External morphology of Lepidoptera

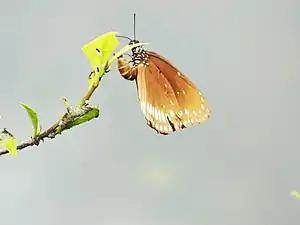
The butterfly can be seen laying eggs underneath the leaf.

The fertilised egg matures and hatches to give a caterpillar. The caterpillar is the feeding stage of the lepidopteran life cycle. The caterpillar needs to be able to feed and to avoid being eaten and much of its morphology has evolved to facilitate these two functions. After growth and ecdysis, the caterpillar enters into a sessile developmental stage called a pupa (or chrysalis) around which it may form a casing. The insect develops into the adult in the pupa stage; when ready the pupa hatches and the adult stage or imago of a butterfly or moth arises.